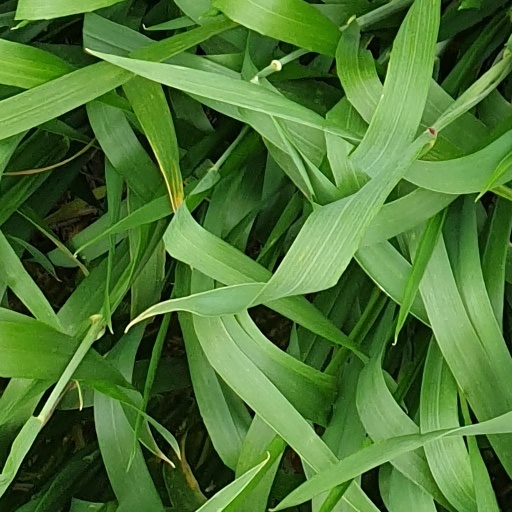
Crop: wheat